Cultural depictions of spotted hyenas

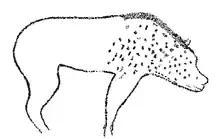
Trace of a 20,000-year-old spotted hyena painting from the Chauvet Cave, France

The spotted hyena has a long history of interaction with humanity; depictions of the species exist from the Upper Paleolithic period, with carvings and paintings from the Lascaux and Chauvet Caves. The species has a largely negative reputation in both Western culture and African folklore. In the former, the species is mostly regarded as ugly and cowardly, while in the latter, it is viewed as greedy, gluttonous, stupid, and foolish, yet powerful and potentially dangerous. The majority of Western perceptions on the species can be found in the writings of Aristotle and Pliny the Elder, though in relatively unjudgmental form. Explicit, negative judgments occur in the "Physiologus", where the animal is depicted as a hermaphrodite and grave-robber. The IUCN's hyena specialist group identifies the spotted hyena's negative reputation as detrimental to the species' continued survival, both in captivity and the wild.